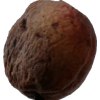
Label: peach